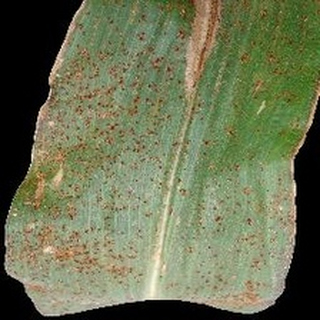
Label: corn_common_rust